Haiwan (film)

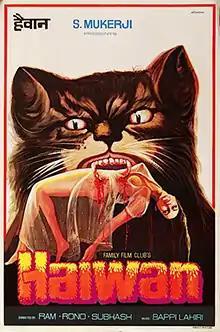

Haiwan is a 1977 Bollywood musical film thriller directed by Ram Rano.